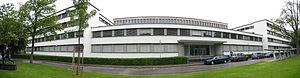
Cette liste présente la moitié des biens culturels d'importance nationale dans le canton de Berne. Cette liste correspond à l'édition 2009 de l'Inventaire Suisse des biens culturels d'importance nationale pour le canton de Berne. Il est trié par commune et inclus : 345 bâtiments séparés, 43 collections et 30 sites archéologiques et 4 cas particuliers.